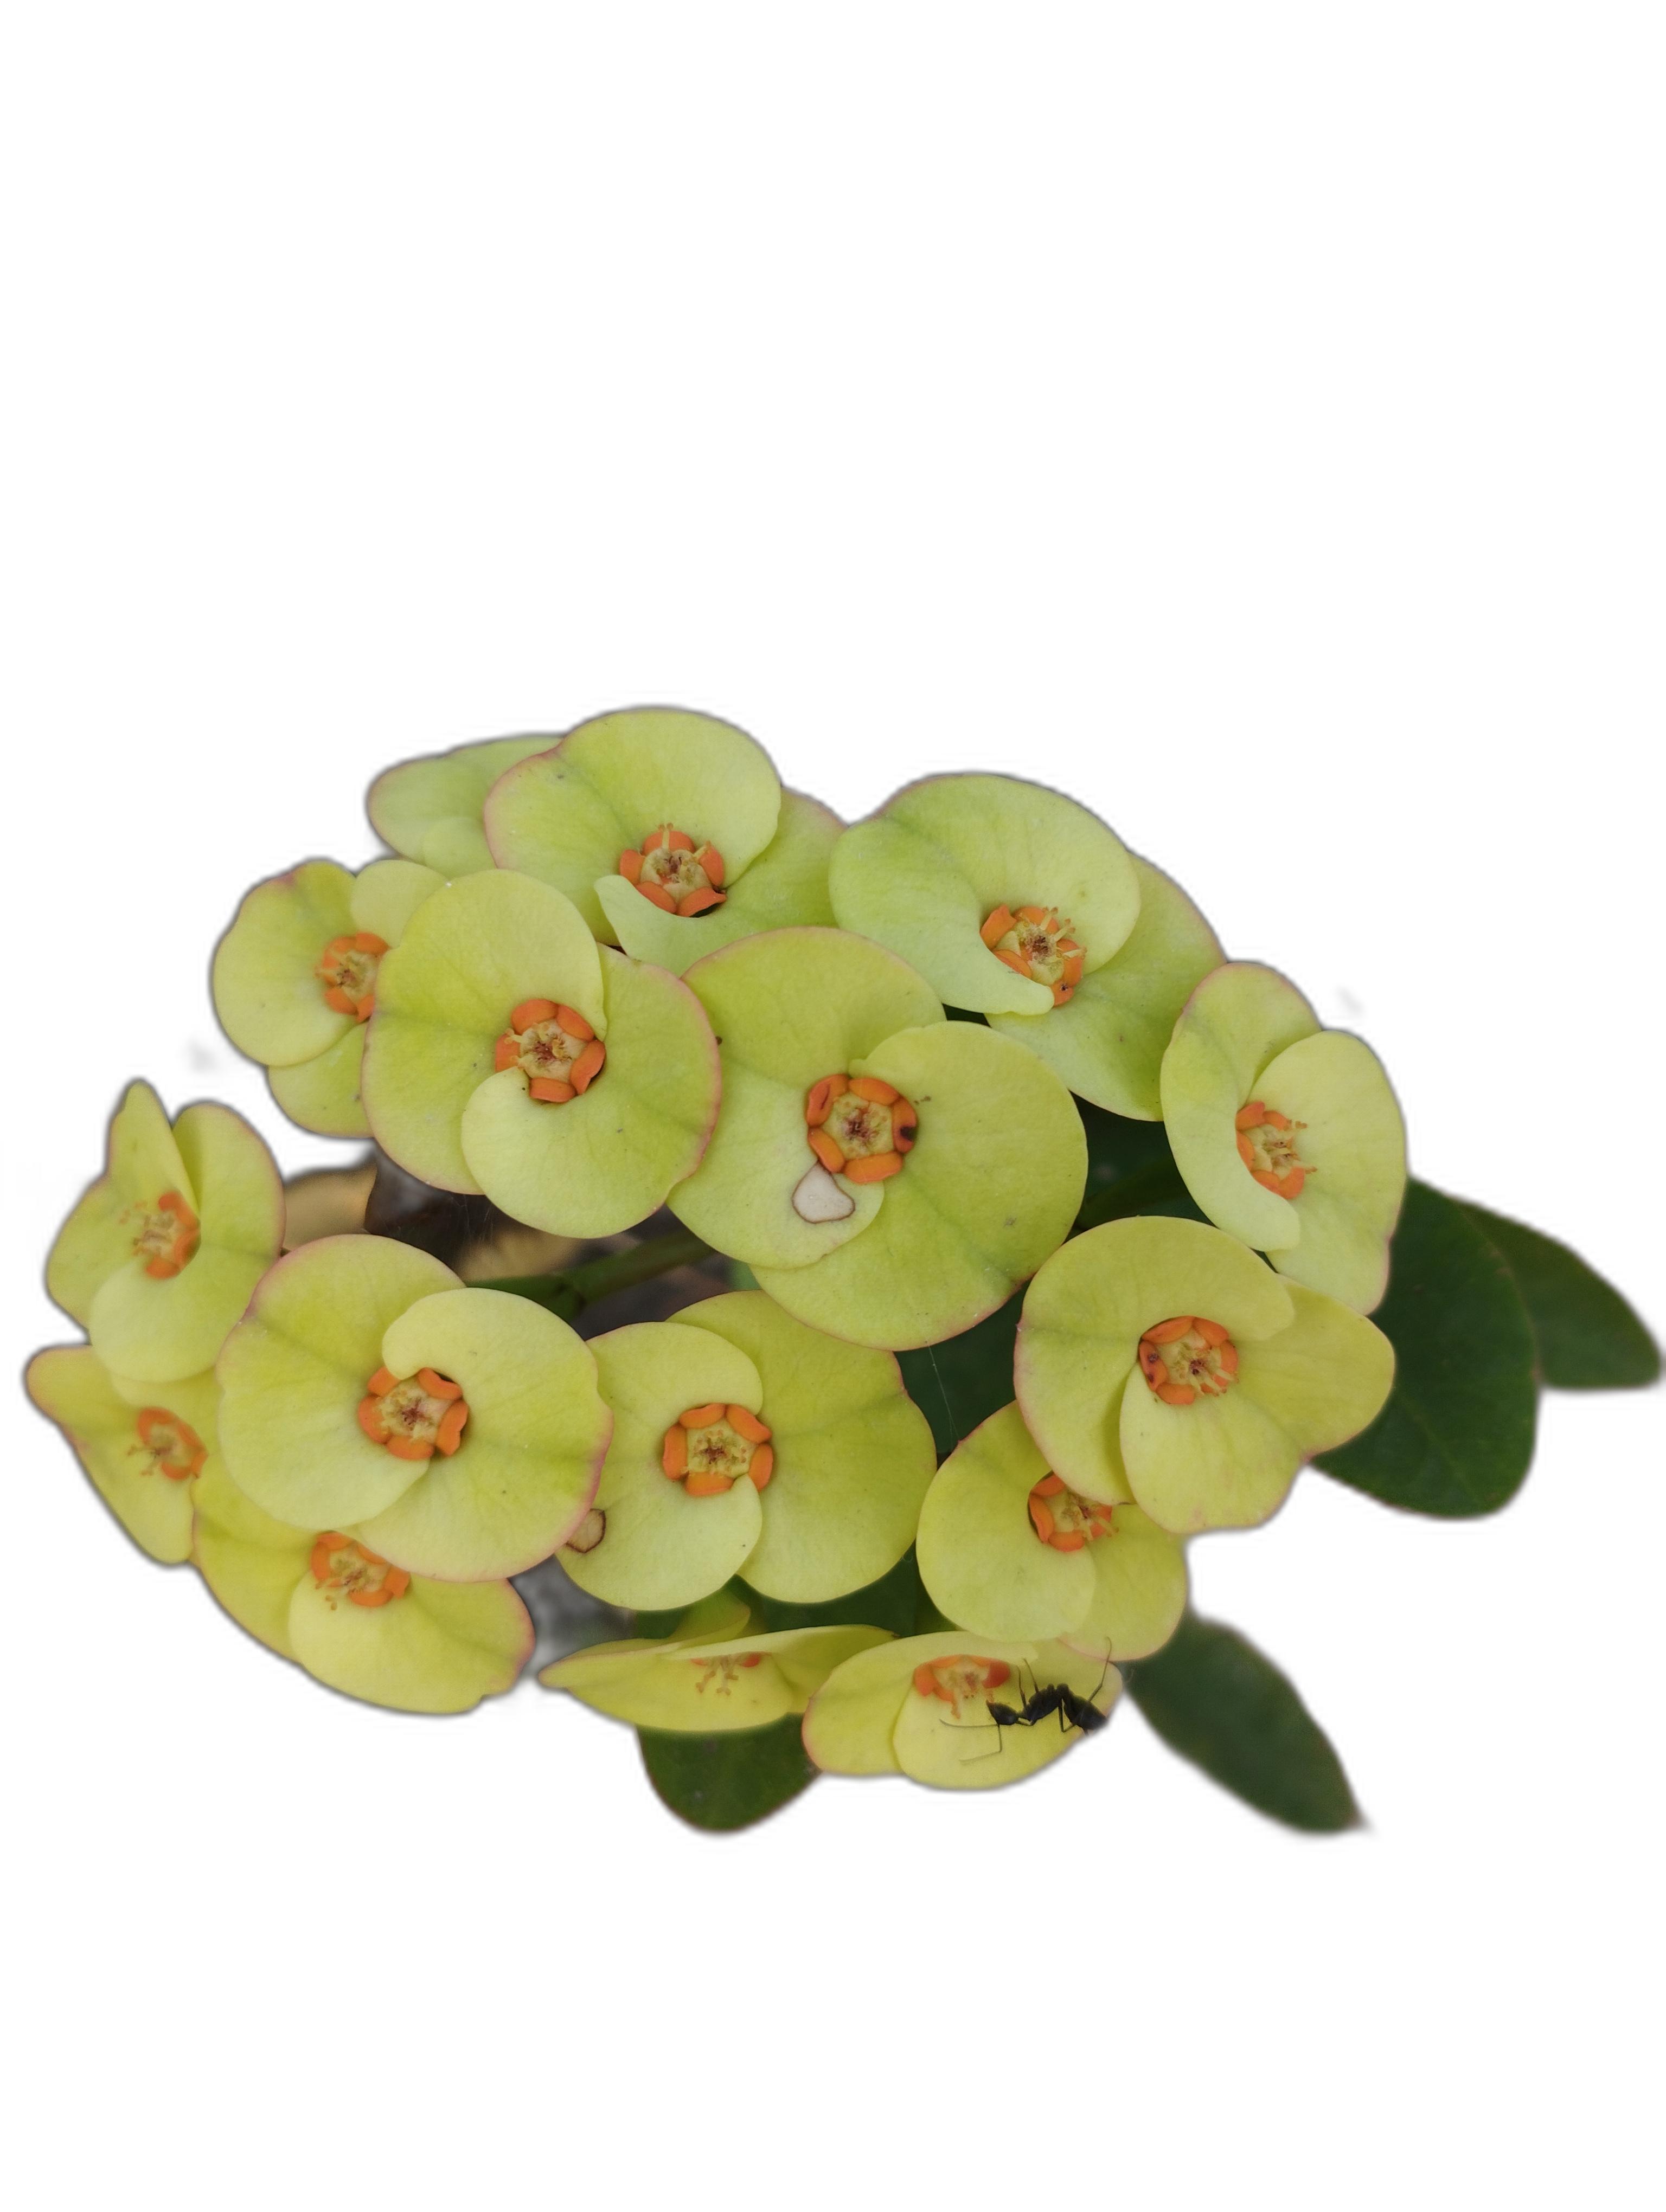
Label: Crown of thorns